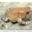
Label: frog